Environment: real
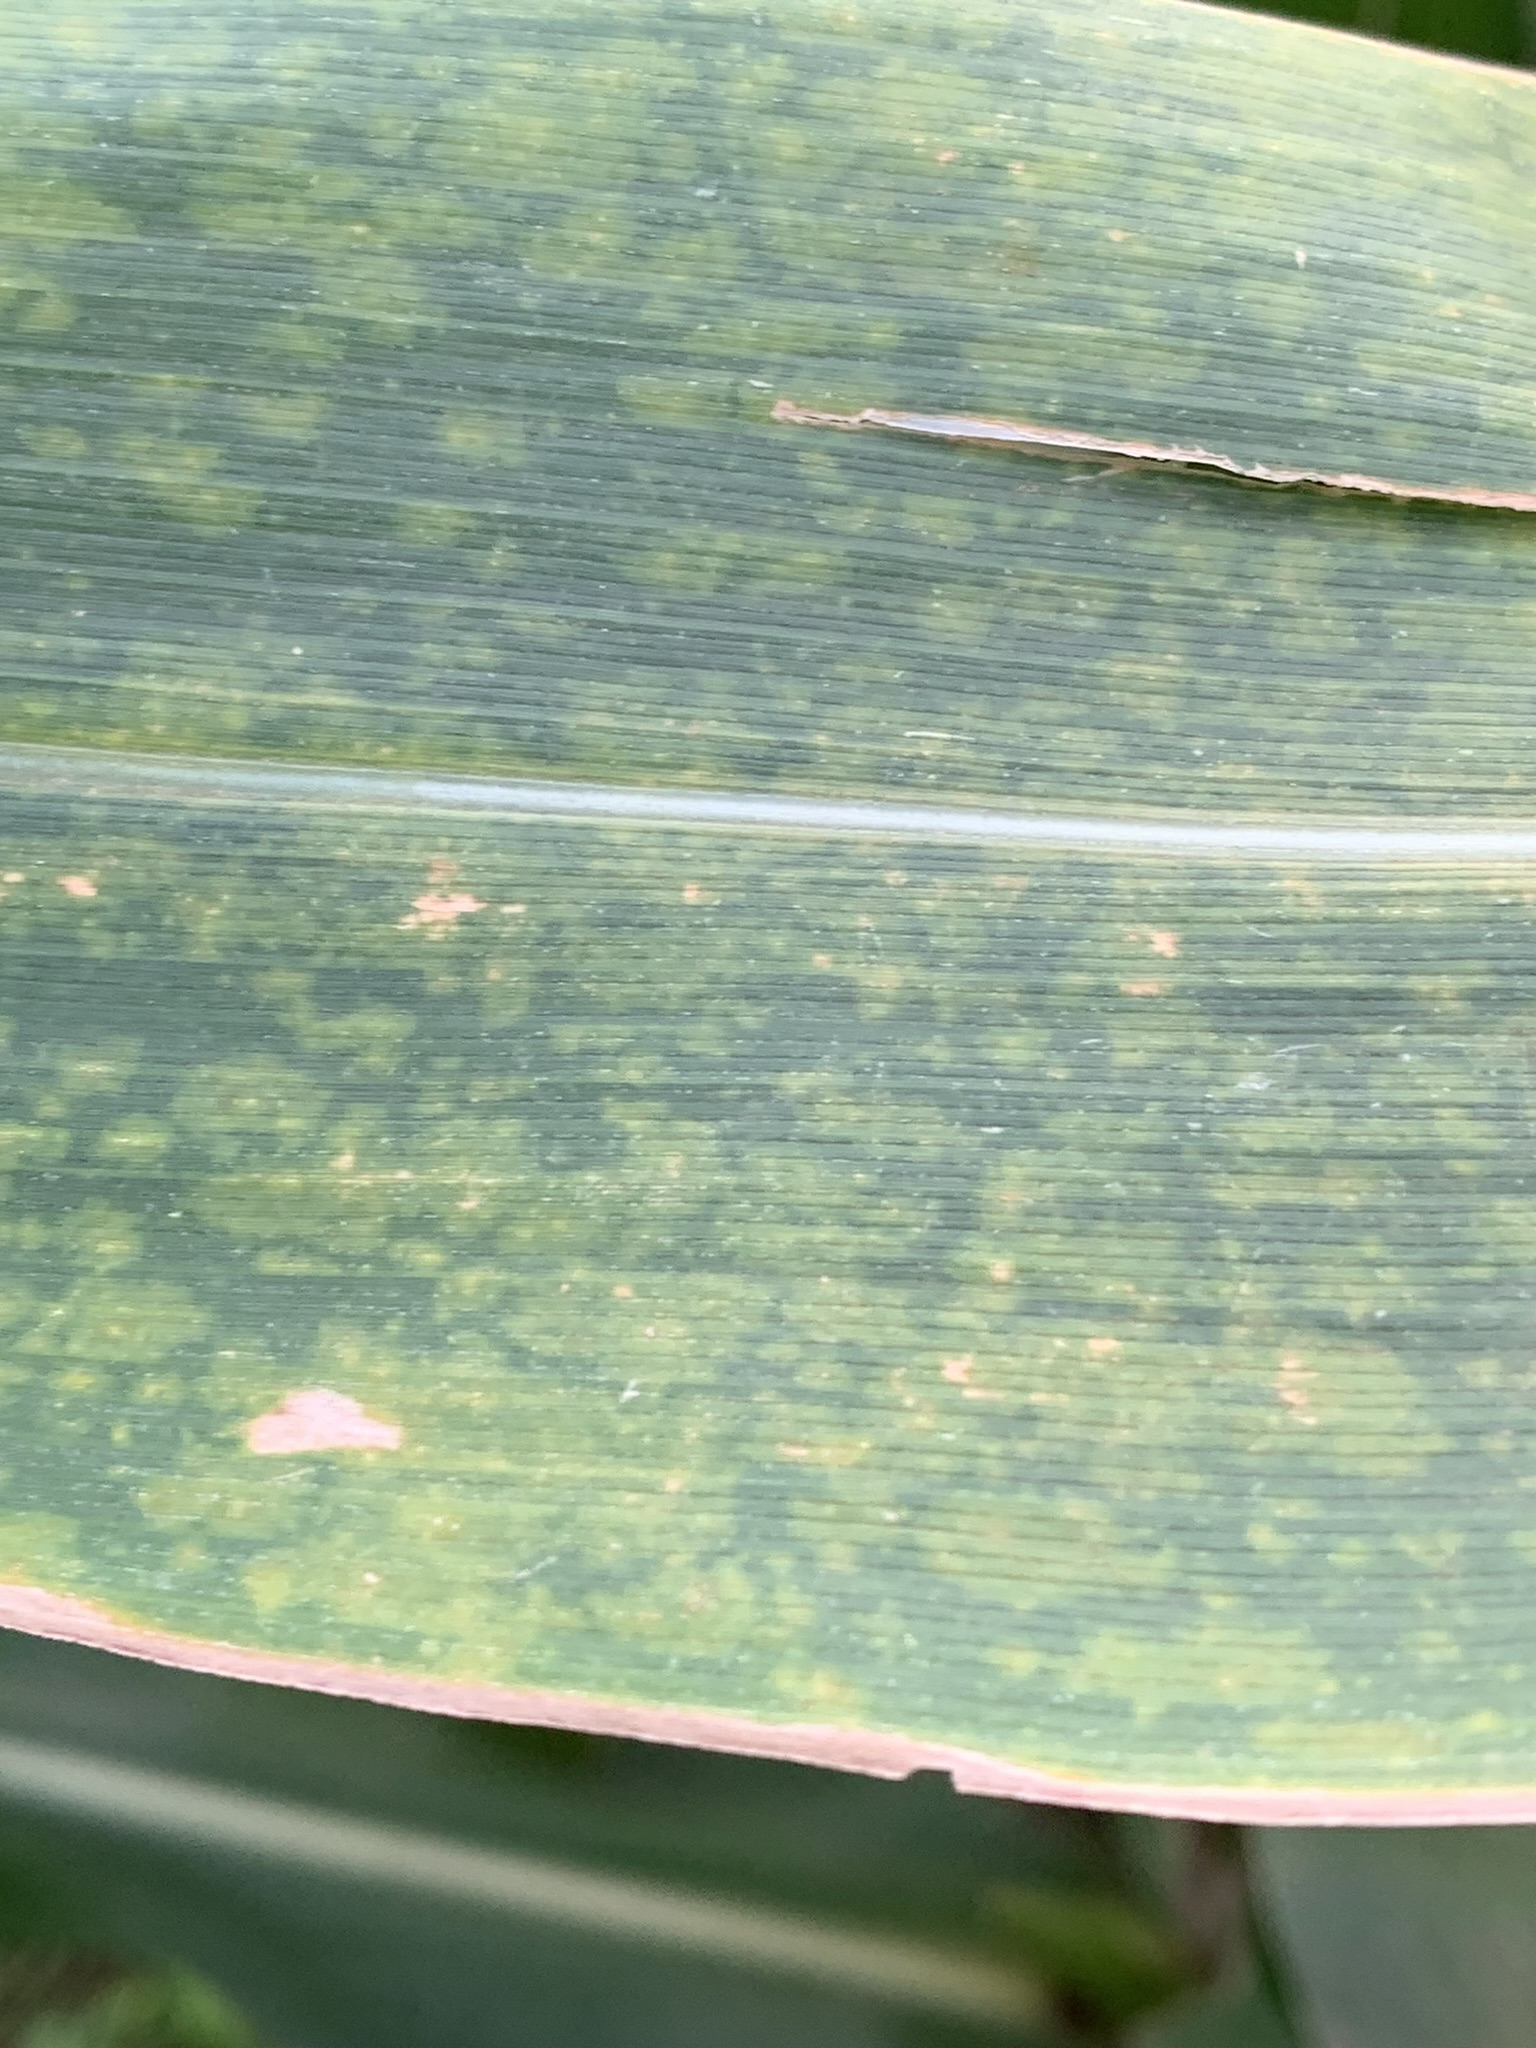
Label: lethal_necrosis